Yunnan

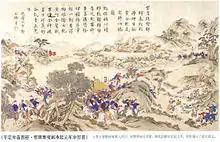
A scene of the Qing campaign against the Miao people in 1795.

During the Ming and Qing dynasties, large areas of Yunnan were administered under the native chieftain system. Under the Qing dynasty a war with Burma also occurred in the 1760s due to the attempted consolidation of borderlands under local chiefs by both China and Burma.